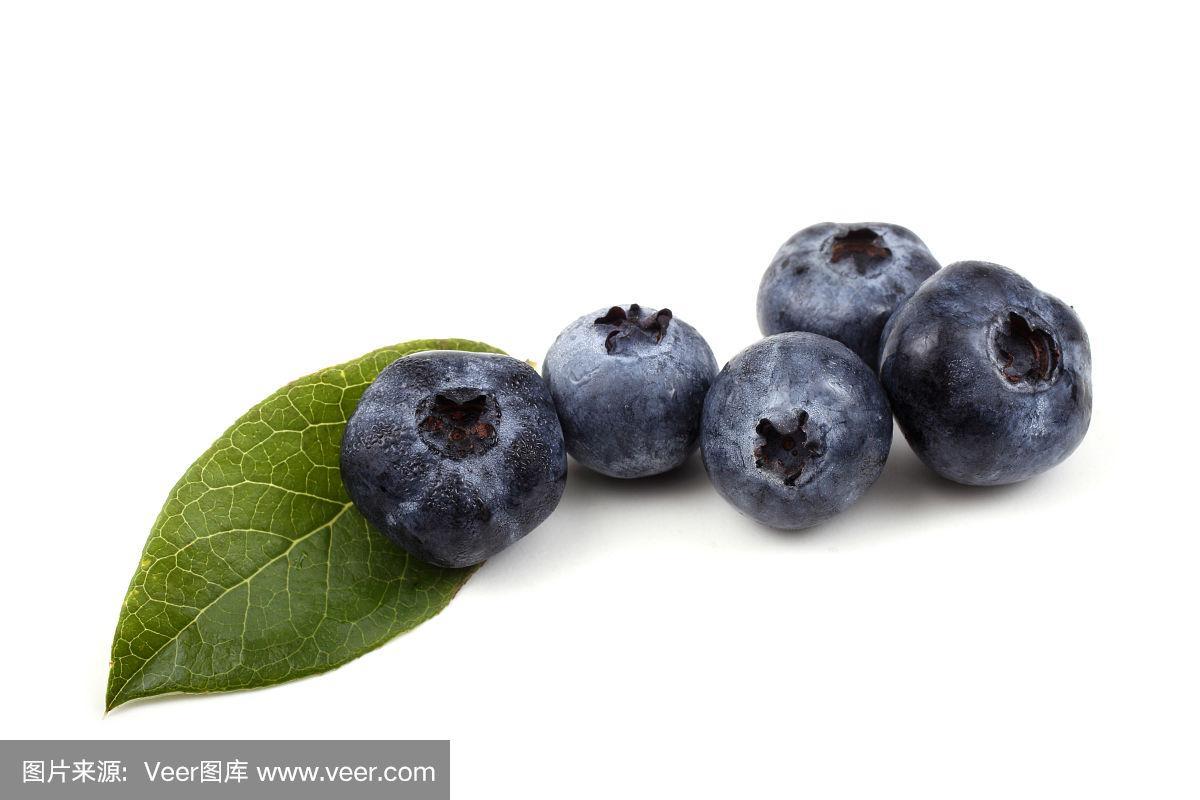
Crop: blueberry
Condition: healthy